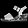
Label: Sandal